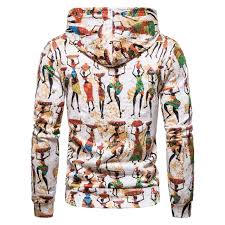
Nataalu fukk ak juróom bi maa ngi ci gis ëe yère, ab yére boo xam ni dafa am mbaxana waaye yére bi nag yére bu rafet la. Boo ko xoolee bu baax settantal ko dinga gis bu baax dañ cee "dessiné" ay nit ñoo xamante ni ñii dañoo yanu ay paan, ñii yanu lu mel ni ëe ay siwo ñu mel ni dañuy fecc.